Down the Road Again

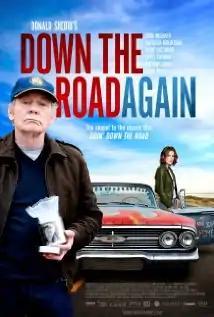
Film poster

Down the Road Again is a 2011 Canadian drama film written and directed by Donald Shebib. The film is the sequel to Shebib's 1970 film "Goin' Down the Road".